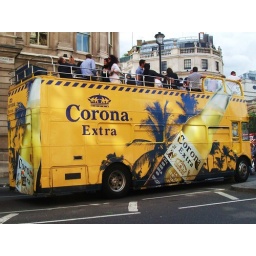
Former Greenline coach RCL2250 now in this sickly yellow promotional livery for Corona beer, seen in Whitehall 17/07/10.